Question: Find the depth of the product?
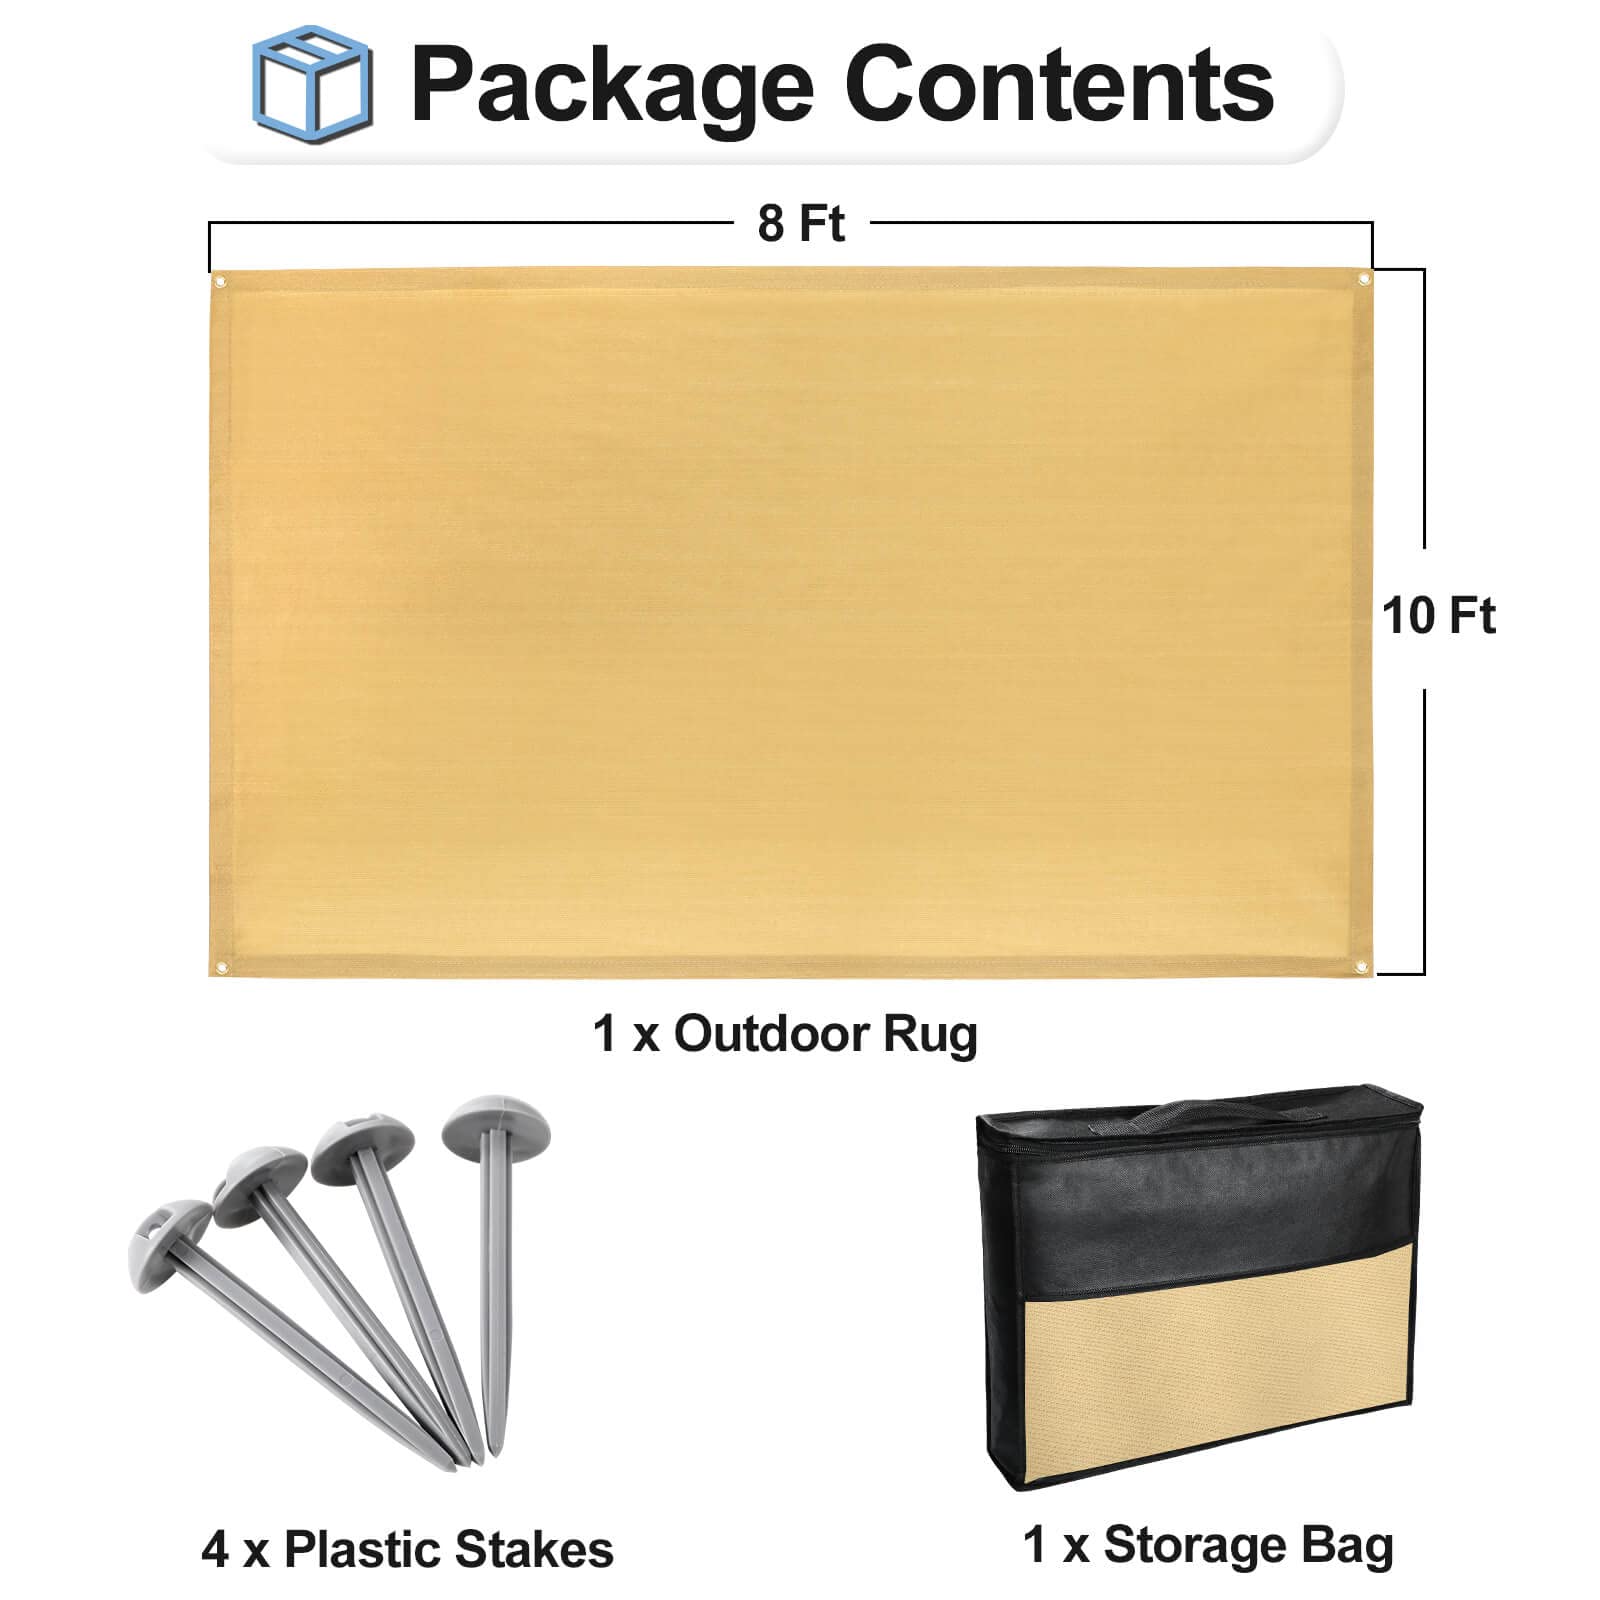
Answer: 10.0 foot